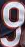
Number: 9